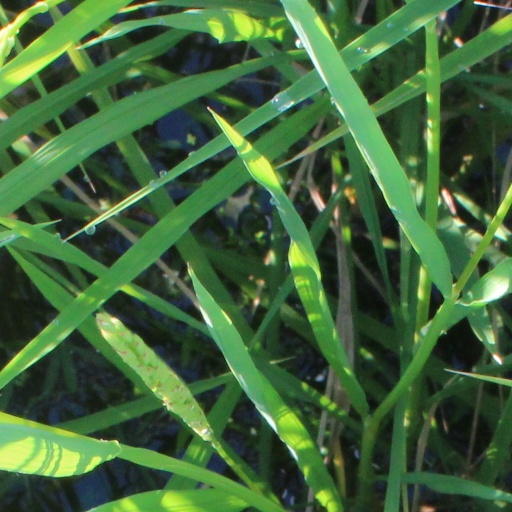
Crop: rice